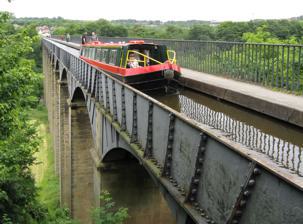
Building: Pontcysyllte Aqueduct
Country: United Kingdom
Year built: 1805
Waterway in Wales Pontcysyllte Aqueduct Traphont Ddŵr Pontcysyllte Coordinates 52°58′14″N 03°05′16″W / 52.97056°N 3.08778°W / 52.97056; -3.08778 OS grid reference SJ270420 Carries Llangollen Canal Crosses River Dee Locale Froncysyllte , Wrexham , Wales Maintained by Glandŵr Cymru – the Canal & River Trust Heritage status Grade I listed Characteristics Trough construction Cast iron Pier construction Stone Total length 336 yd (307 m) Width 12 ft (3.7 m) Height 126 ft (38 m) Water depth 5 ft 3 in (1.60 m) Traversable? Yes Towpaths East side No. of spans 18 Piers in water 4 History Designer Thomas Telford Construction start 25 July 1795 Opened 26 November 1805 UNESCO World Heritage Site Official name Pontcysyllte Aqueduct and Canal Criteria Cultural: i, ii, iv Reference 1303 Inscription 2009 (33rd Session ) Area 105 ha Buffer zone 4,145 ha Location The Pontcysyllte Aqueduct ( Welsh pronunciation: [ˌpɔntkəˈsəɬtɛ] ; Welsh : Traphont Ddŵr Pontcysyllte ) is a navigable aqueduct that carries the Llangollen Canal across the River Dee in the Vale of Llangollen in northeast Wales . The 18-arched stone and cast iron structure is for use by narrowboats and was completed in 1805 having taken ten years to design and build. It is 12 feet (3.7 metres) wide and is the longest aqueduct in Great Britain as well as the highest canal aqueduct in the world. A towpath runs alongside the watercourse on one side. The aqueduct was to have been a key part of the central section of the proposed Ellesmere Canal , an industrial waterway that would have created a commercial link between the River Severn at Shrewsbury and the Port of Liverpool on the River Mersey . Although a less expensive construction course was surveyed further to the east, the westerly high-ground route across the Vale of Llangollen was preferred because it would have taken the canal through the mineral-rich coalfields of North East Wales . Only parts of the canal route were completed because the expected revenues required to complete the entire project were never generated. Most major work ceased after the completion of the Pontcysyllte Aqueduct in 1805. The structure is a Grade I listed building and part of a UNESCO World Heritage Site . Etymology The name Pontcysyllte is Welsh for "Cysyllte Bridge" or "Bridge of Cysyllte", Cysyllte being the township of the old parish of Llangollen in which the southern end of the bridge lies. The northern end of the bridge was in Trefor Isaf township, also in Llangollen parish. Other translations such as "bridge of the junction" or "bridge that links" are modern false etymologies , derived from the name's apparent similarity to the word cysylltau (plural of cyswllt ) which means connections or links. History The aqueduct viewed from the valley below The aqueduct was designed by civil engineers Thomas Telford and William Jessop for a location near an 18th-century road crossing, Pont Cysyllte . After the westerly high-ground route was approved, the original plan was to create a series of locks down both sides of the valley to an embankment that would carry the Ellesmere Canal over the River Dee. After Telford was hired the plan was changed to an aqueduct that would create an uninterrupted waterway straight across the valley. Despite considerable public scepticism, Telford was confident his construction method would work because he had previously built a cast-iron trough aqueduct – the Longdon-on-Tern Aqueduct on the Shrewsbury Canal . The aqueduct was one of the first major feats of civil engineering undertaken by Telford, who was becoming one of Britain's leading industrial civil engineers ; although his work was supervised by Jessop, the more experienced canal engineer. Ironwork was supplied by William Hazledine from his foundries at Shrewsbury and nearby Cefn Mawr . The work, which took around ten years from design to construction, cost around of £ 47,000. Adjusted for inflation this is equivalent to no more than £4,820,000 in 2023 , but represented a major investment against the contemporary GDP of some £400 million. The Pontcysyllte aqueduct officially opened to traffic on 26 November 1805. A plaque commemorating its inauguration reads: The nobility and gentry, the adjacent Counties having united their efforts with the great commercial interests of this country. In creating an intercourse and union between England and North Wales by a navigable communication of the three Rivers, Severne  [ sic ] Dee and Mersey for the mutual benefit of agriculture and trades, caused the first stone of this aqueduct of Pontcysyllty  [ sic ], to be laid on the 25th day of July MDCCXCV [1795]. When Richard Myddelton of Chirk, Esq, M.P. one of the original patrons of the Ellesmere Canal was Lord of this manor, and in the reign of our Sovereign George the Third. When the equity of the laws, and the security of property, promoted the general welfare of the nation. While the arts and sciences flourished by his patronage and the conduct of civil life was improved by his example. The bridge is 336 yd (307 m) long, 12 ft (3.7 m) wide and 5 ft 3 in (1.60 m) deep. It consists of a cast iron trough supported 126 ft (38 m) above the river on iron arched ribs carried on eighteen hollow masonry piers (pillars). Each of the 18 spans is 53 ft (16 m) wide. With the completion of the aqueduct, the next phase of the canal should have been the continuation of the line to Moss Valley, Wrexham where Telford had constructed a feeder reservoir lake in 1796. This would provide the water for the length of canal between Trevor Basin and Chester . The plan to build this section was cancelled in 1798, and the isolated feeder and a stretch of navigation between Ffrwd and a basin in Summerhill was abandoned. Remnants of the feeder channel are visible in Gwersyllt . A street in the village is still named Heol Camlas ( Welsh for 'canal way'). The physical construction was undertaken by John Simpson (d.1815) of Shrewsbury . With the project incomplete, Trevor Basin just over the Pontcysyllte aqueduct would become the canal's northern terminus. In 1808 a feeder channel to bring water from the River Dee near Llangollen was completed. In order to maintain a continual supply, Telford built an artificial weir known as the Horseshoe Falls near Llantysilio to maintain water height. Subsequently, the Plas Kynaston Canal was built to serve industry in the Cefn Mawr and Rhosymedre areas in the 1820s. There might have been another canal extension ("Ward's") but detailed records do not survive. Goods traffic was brought down to the canal by the Ruabon Brook Tramway which climbed towards Acrefair and Plas Bennion. This railway was eventually upgraded to steam operation and extended towards Rhosllannerchrugog and Wrexham . In 1844, the Ellesmere and Chester Canal Company, which owned the broad canals from Ellesmere Port to Chester and from Chester to Nantwich , with a branch to Middlewich , began discussions with the narrow Birmingham and Liverpool Junction Canal , which ran from Nantwich to Autherley, where it joined the Staffordshire and Worcestershire Canal . The two companies had always worked together, in a bid to maintain their profits against competition from the railways, and amalgamation seemed to be a logical step. An agreement was worked out by August, and the two companies then sought an act of Parliament to authorise the takeover. This was granted as the Ellesmere and Chester Canal Company Act 1845 ( 8 & 9 Vict. c. ii) on 8 May 1845, when the larger Ellesmere and Chester Canal Company was formed. Plaque commemorating the construction of the Pontcysyllte Aqueduct between 1795 and 1805 by Thomas Telford In 1846, the canal and the aqueduct became part of the Shropshire Union Railways and Canal Company . But the intent of the merger was to build railways at a reduced cost, by using the existing routes of the canals they owned. By 1849, the plan to turn canals into railways had been dropped. As the aqueduct was largely in an area that was served by railways owned by the Great Western Railway , the London and North Western Railway was more than happy for the canal to remain open as long as it remained profitable. [ clarification needed ] With the start of the First World War in 1914, the Shropshire Union – of which the Pontcysyllte aqueduct was a part – served the war effort with its fleet of more than 450 narrow boats. Commercial traffic on the canal greatly declined after a waterway breach near Newtown, Powys (now part of the Montgomery Canal) in 1936. By 1939 boat movements across the aqueduct to Llangollen had ceased. The canal was formally closed to navigation under the London Midland and Scottish Railway (Canals) Act 1944 ( 8 & 9 Geo. 6 . c. ii)). On 6 September 1945, due to inadequate maintenance, the canal breached its banks east of Llangollen near Sun Bank Halt . The flow of hundreds of tons of water washed away the embankment of the railway further down the hill, tearing a 40-yard (37 m) crater 50 feet (15 m) deep. This caused the first traffic of the morning, a mail and goods train composed of 16 carriages and two vans, to crash into the breach, killing one and injuring two engine crew. The aqueduct was saved (despite its official closure to waterway traffic) because it was still required as a water feeder for the remainder of the Shropshire Union Canal . The aqueduct also supplied drinking water to a reservoir at Hurleston . In 1955 the Mid & South East Cheshire Water Board agreed to maintain the canal securing its future. In the latter half of the 20th century, leisure boating traffic began to rise. In a rebranding exercise by British Waterways in the 1980s, the former industrial waterway was renamed the Llangollen Canal . It has since become one of the most popular canals for holidaymakers in Britain because of its aqueducts and scenery. The Pontcysyllte Aqueduct is now maintained and managed by the Canal & River Trust (branded Glandŵr Cymru in Wales). Otters have been seen in the area. Construction and maintenance Thomas Telford designed and built the Pontcysyllte aqueduct using the experience he gained from building Longdon-on-Tern Aqueduct on the Shrewsbury Canal The mortar used lime , water and ox blood. Blood and extracts of blood containing haemoglobin have been used in the construction and building industry since antiquity as air entraining colloids to inexpensively strengthen mortar exposed to freeze-thaw temperature cycles. The iron castings for the trough were produced at the nearby Plas Kynaston Foundry, Cefn Mawr, which was built by the Shrewsbury ironfounder and millwright William Hazledine in the hope of gaining the contract. The rib castings may have been made at Hazledine's original works at Coleham , near Shrewsbury. The trough was made from flanged plates of cast iron, bolted together, with the joints bedded with Welsh flannel and a mixture of white lead and iron particles from boring waste. After 25 years the white lead was replaced with ordinary tar. As with Telford's Longdon-on-Tern Aqueduct, the plates are not rectangular but shaped as voussoirs , similar to those of a stone arch. There is no structural significance to their shape: it is a decorative feature only, following the lines of the stiffening plates (see below) in the castings beneath. In nearby Cefn Mawr a high quartz content sandstone was discovered at the location where the new Cefn Druids football stadium has since been built. Known locally as 'The Rock', the sandstone was extracted and worked here into the many numerous shapes as required by the engineers. Many remnants of the workings are still visible alongside Rock Road which links Rhosymedre to Plas Madoc . The supporting arches, four for each span, are in the form of cast-iron ribs, each cast as three voussoirs with external arches cast with an un-pierced web to give greater strength, at the cost of extra weight. Using cast iron in this way, in the same manner as the stone arch it supersedes, makes use of the material's strength in compression. They also give an impression of greater solidity than would be the case were the webs pierced. This impression is enhanced by the arrangement of strips of thicker stiffening incorporated into the castings, arranged in the manner of joints between voussoirs. Cast plates are laid transversely to form the bed of the canal trough. The trough is not fastened to the arches, but lugs are cast into the plates to fit over the rib arches to prevent movement. The aqueduct was left for six months with water inside to check that it was watertight. A feature of a canal aqueduct, in contrast with a road or railway viaduct, is that the vertical loading stresses are virtually constant. According to Archimedes' principle , the mass (weight) of a boat and its cargo on the bridge pushes an equal mass of water off the bridge. The towpath is mounted above the water, with the inner edge carried on cast-iron pillars in the trough. This arrangement allows the water displaced by the passage of a narrowboat to flow easily under the towpath and around the boat, enabling relatively free passage. In 1831, the original wooden towpath was replaced with an iron structure cantilevered off the side of the trough but, contrary to some texts, the 12 ft (3.7 m) wide trough, extending under the towpath to allow water displacement, remains as originally built. Pedestrians, and the horses once used for towing, are protected from falling from the aqueduct by railings on the outside edge of the towpath, but the holes in the top flange of the other side of the trough, capable of mounting railings, were never used. The trough sides rise only about 6 inches (15 cm) above the water level, less than the depth of freeboard of an empty narrow boat, so the helmsman of the boat has no visual protection from the impression of being at the edge of an abyss. The trough of the Cosgrove aqueduct has a similar structure, although it rests on trestles rather than iron arches. It is also less impressively high. Every five years the ends of the aqueduct are closed and a plug in one of the highest spans is opened to drain the canal water into the River Dee below, to allow inspection and maintenance of the trough. The aqueduct was most recently closed for maintenance in mid 2024 and maintenance will be resuming in January 2025 with a further full closure of the aqueduct until mid-March. World Heritage Site The aqueduct and surrounding lands were submitted to the "tentative list" of properties being considered for UNESCO World Heritage Site status in 1999. The aqueduct was suggested as a contender in 2005—its 200th anniversary year —and it was formally announced in 2006 that a larger proposal, covering a section of the canal from the aqueduct to Horseshoe Falls would be the United Kingdom's 2008 nomination. The length of canal from Rhoswiel, Shropshire , to the Horseshoe Falls, including the main Pontcysyllte Aqueduct structure as well as the older Chirk Aqueduct , were visited by assessors from UNESCO during October 2008, to analyse and confirm the site management and authenticity. The aqueduct was inscribed by UNESCO on the World Heritage List on 27 June 2009. Gallery A view of the Dee Valley from the aqueduct From the river and valley The canal being drained for inspection and maintenance (2009) Pontcysyllte Aqueduct in Winter Aqueduct viewed with Pont Cysyllte bridge and Cefn Mawr Viaduct Aerial view Aerial view showing football ground and Cefn Mawr Aerial view Pontcysyllte Aqueduct viewed from below at its northern end The Aqueduct viewed from the valley below See also United Kingdom portal Transport portal Canals of the United Kingdom List of canal aqueducts in Great Britain List of bridges in Wales List of Scheduled Monuments in Wrexham Archaeology of Wales References